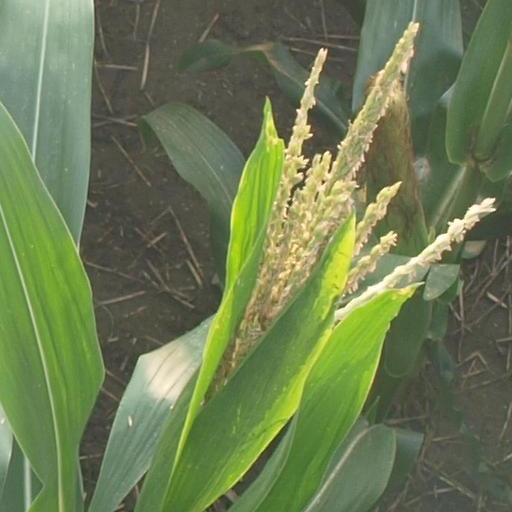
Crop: maize; corn